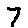
Label: 7